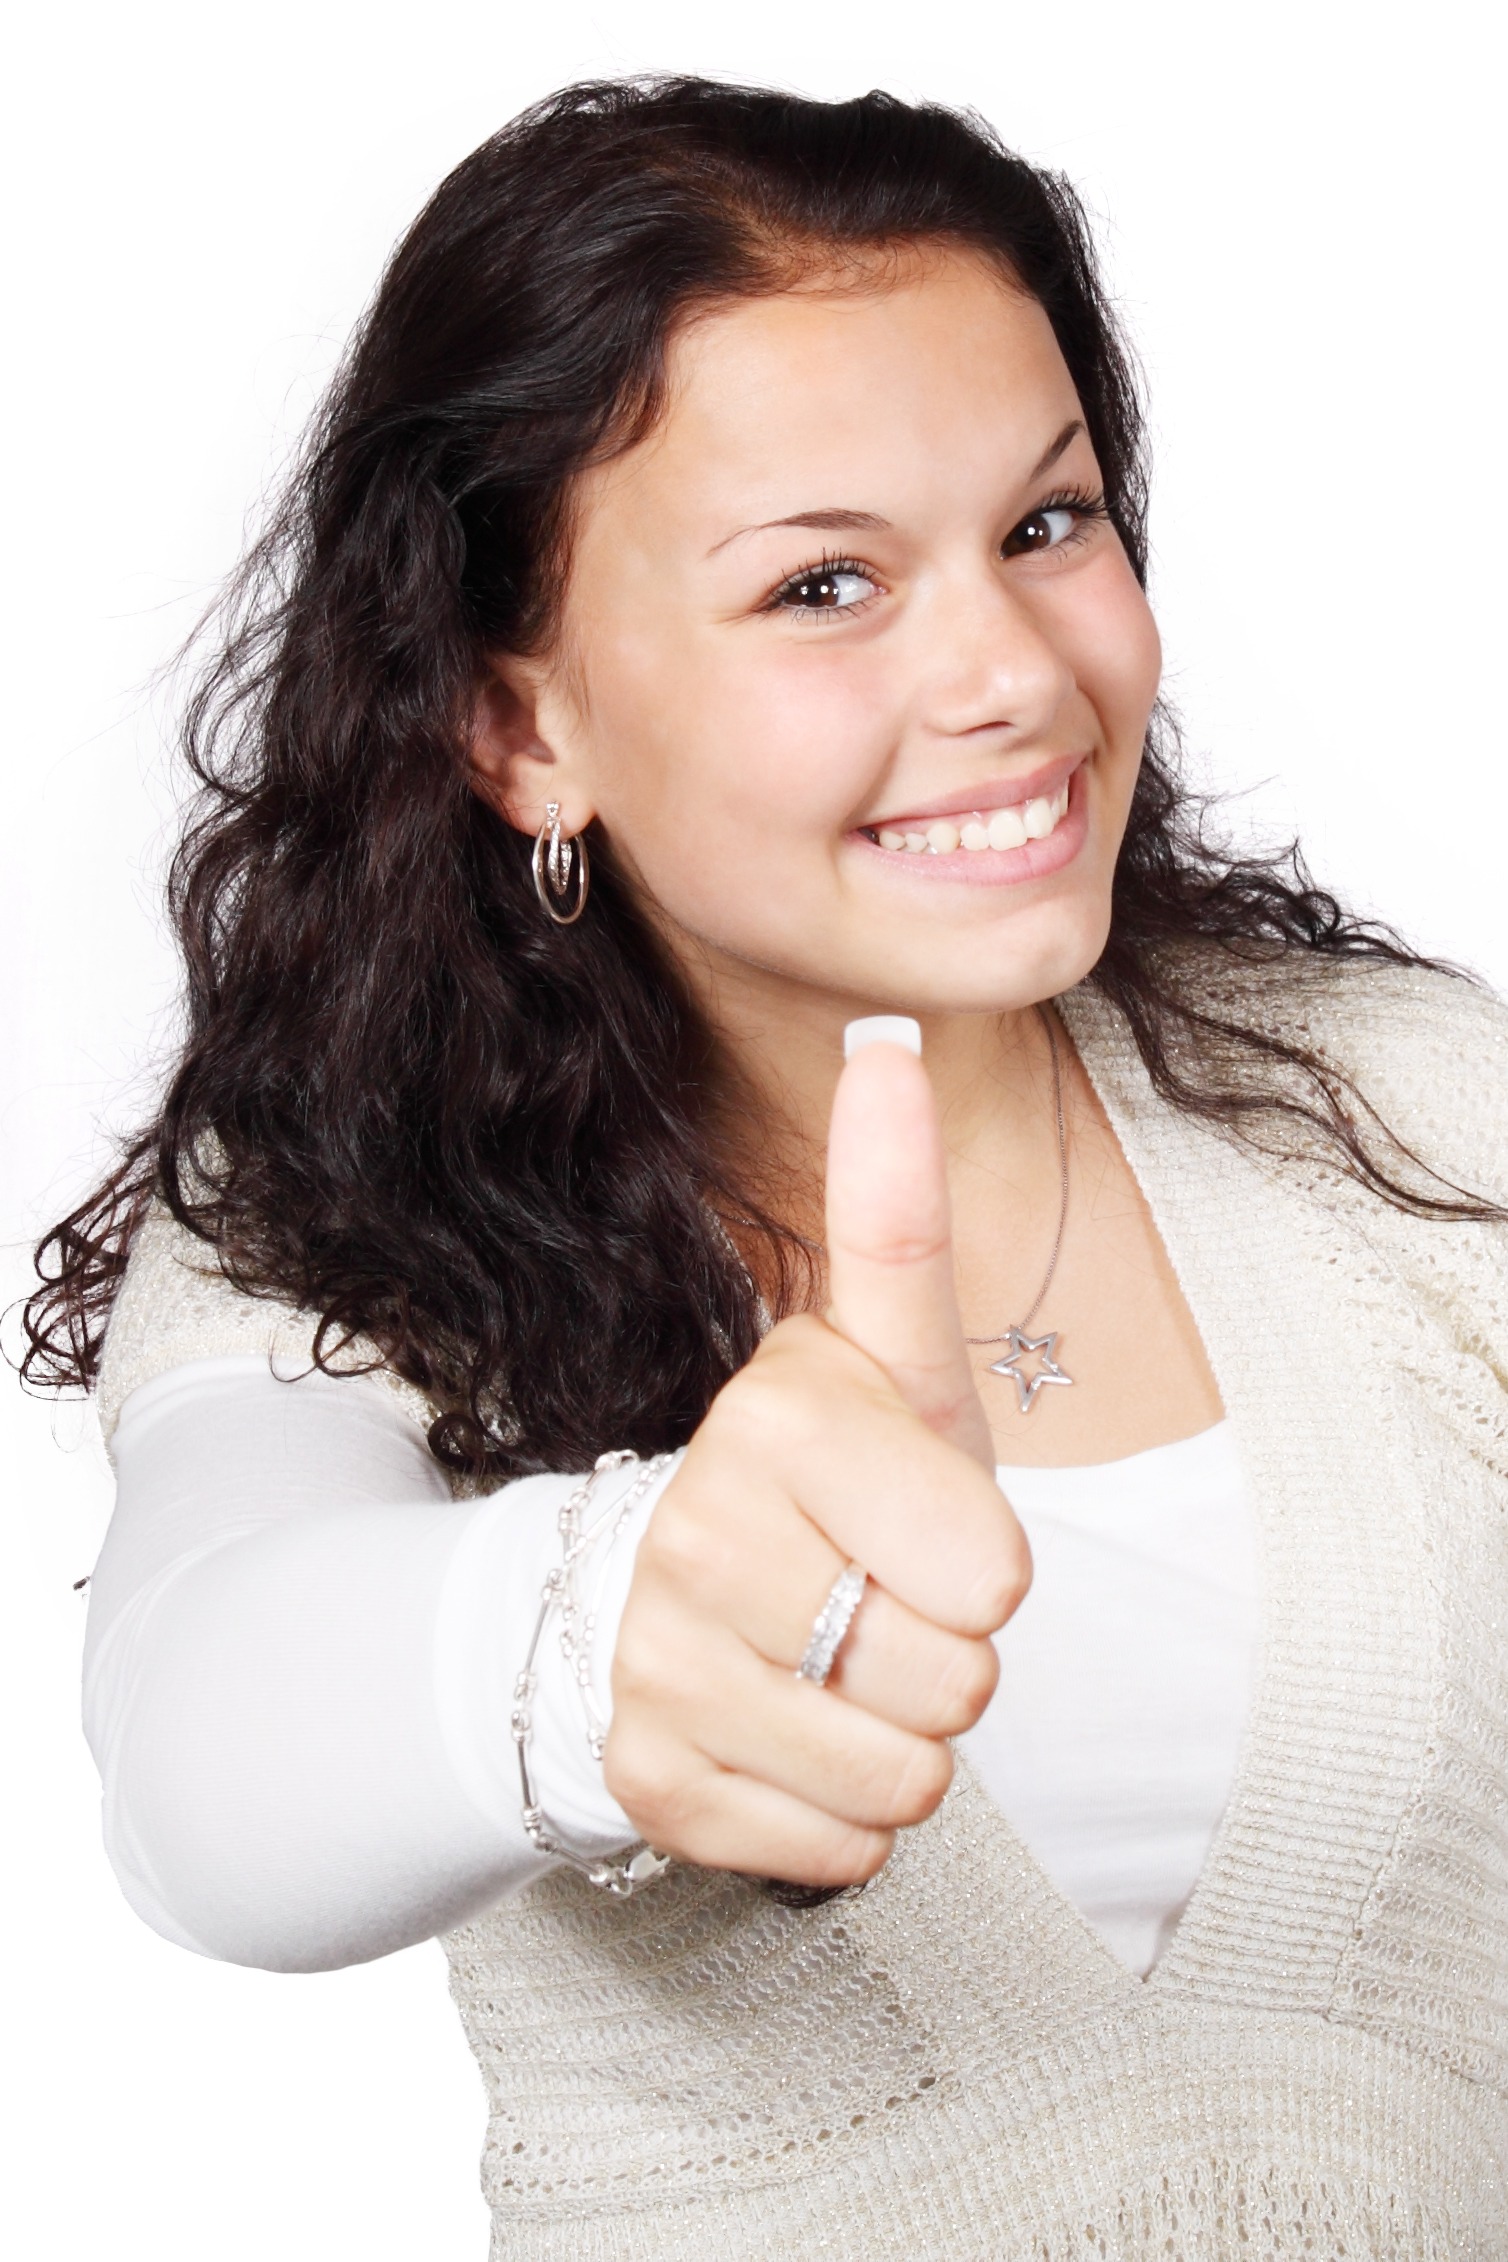
hand, person, woman, hair, female, singer, model, young, finger, facial expression, hairstyle, smiling, mouth, thumbs up, long hair, black hair, face, nose, happy, head, skin, beauty, good, positive, thumb, photo shoot, brown hair, approve, portrait photography